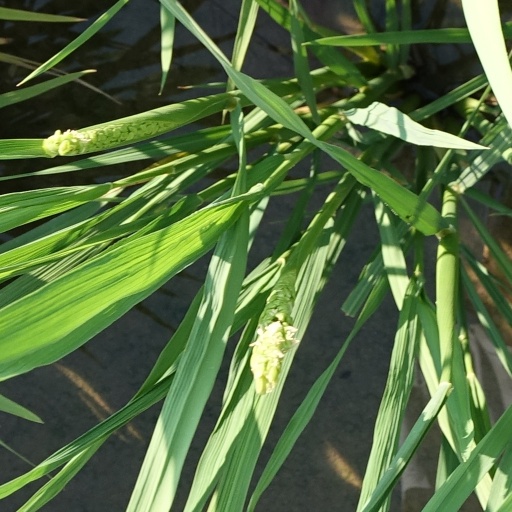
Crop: rice